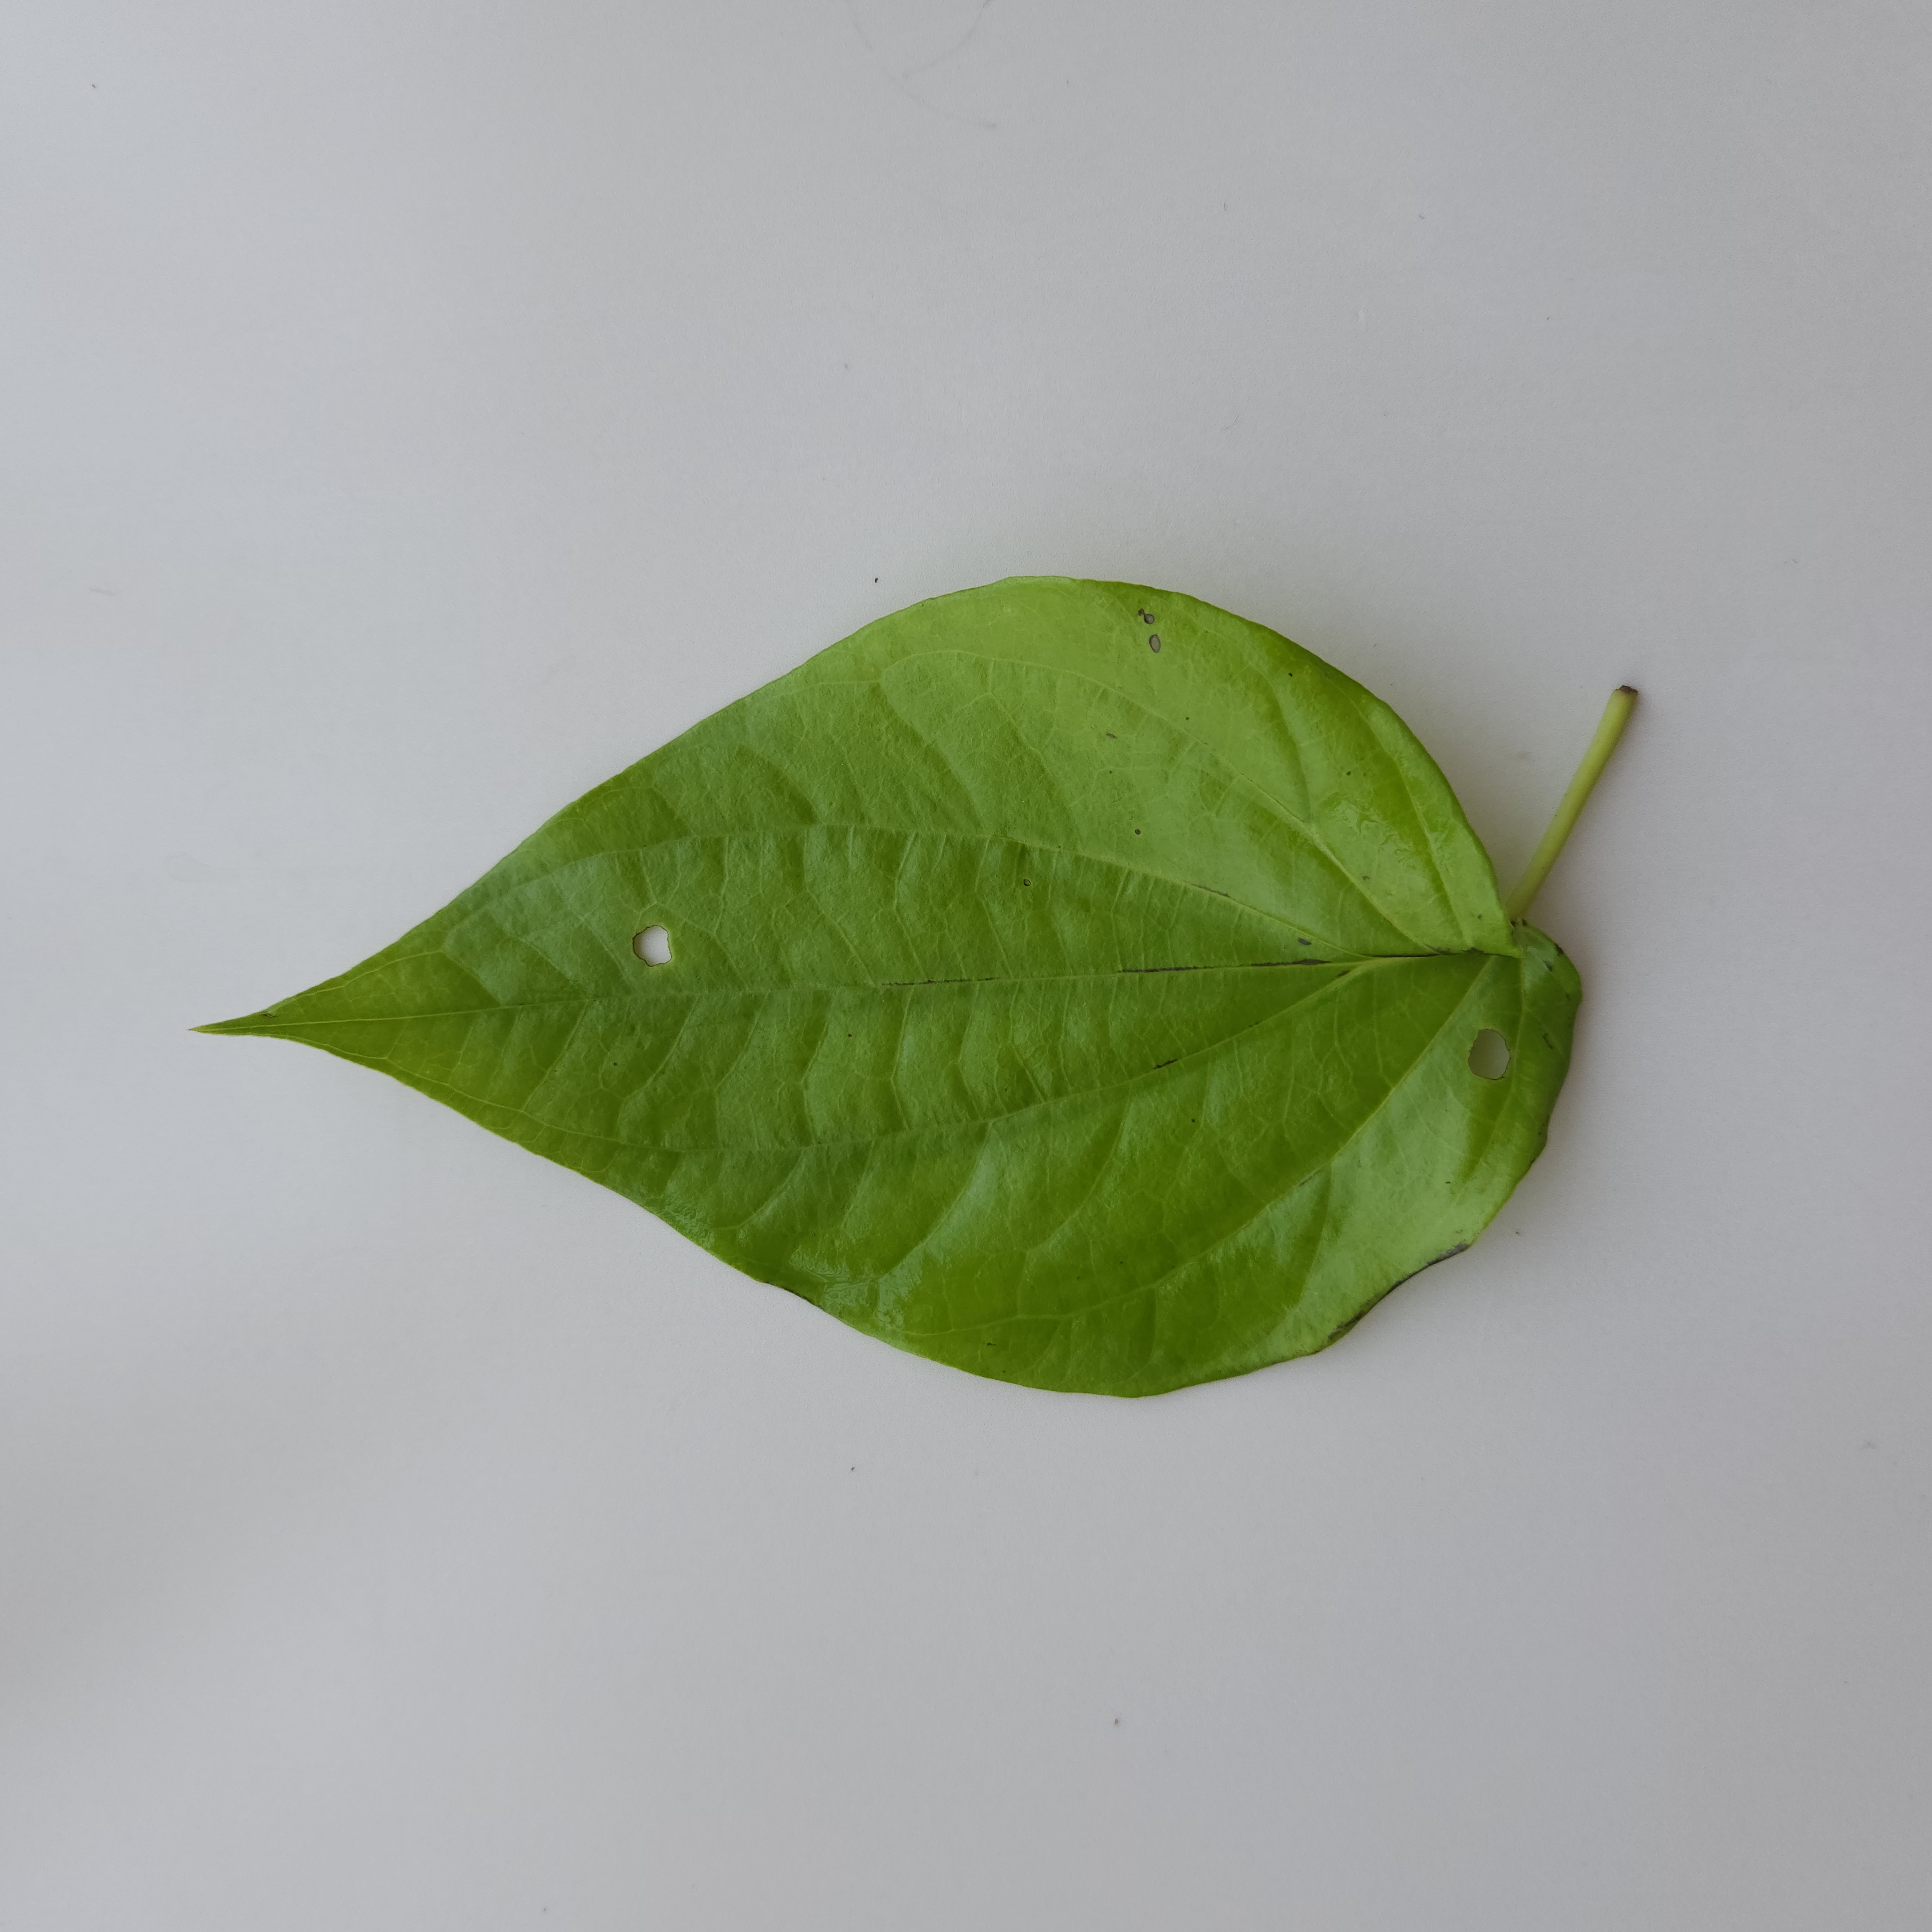
Label: Healthy